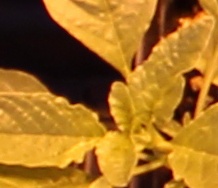
Label: Waterhemp